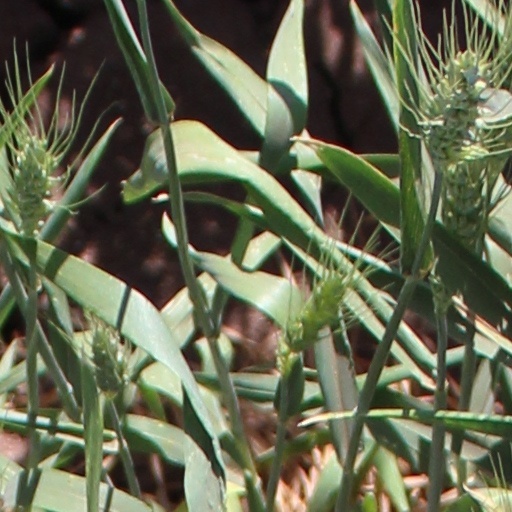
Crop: wheat